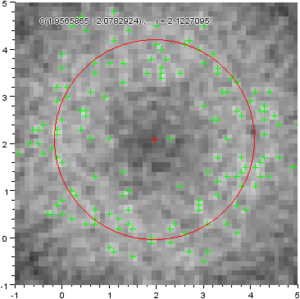
Détection d'un cercle dans une image très bruitée. L'image est un cercle flou
La régression circulaire consiste à trouver le « meilleur cercle » décrivant un ensemble de points. Meilleur signifie que l'on définit une fonction de résidu, mesurant l'écart entre le cercle et l'ensemble des points, et que l'on cherche à minimiser cette fonction ; on utilise fréquemment la méthode des moindres carrés, mais ce n'est pas systématique, en particulier dans le cas présent. C'est un cas de régression géométrique, c'est-à-dire que la distance point-courbe modèle à laquelle on s'intéresse est une distance perpendiculaire à la courbe — méthode des moindres carrés totaux —, et non une distance verticale.